Michael Kelly (editor)

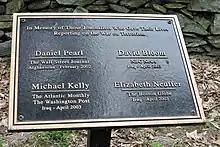
Plaque at National War Correspondents Memorial, Gathland State Park

Kelly's legacy remains divided. On one side, he is remembered as a journalist who "stood for truth, and died for his beliefs." But he has been criticized for his vocal support for the invasion of Iraq (which ended in an eight-year insurgency against American troops and the reformed Iraqi forces), an event partially attributed by some to a press perceived as being not critical enough. Combined as it was with his support of Stephen Glass during his scandal, "Gawker" editor Tom Scocca said that Kelly had the "distinction of an active role in two of the worst failures of journalism in a generation."